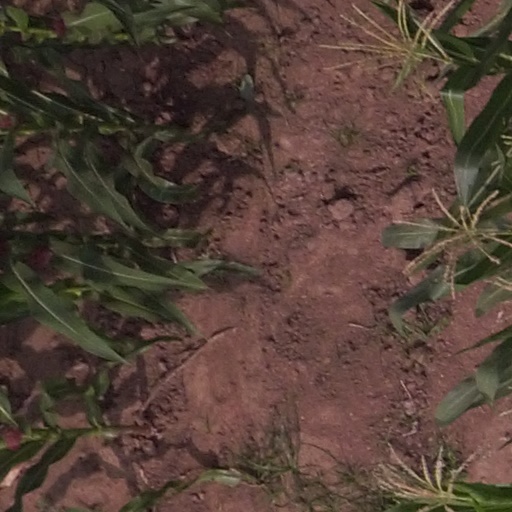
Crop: maize; corn